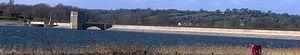
Le lac de Chew Valley est un lac de barrage de la Chew Valley dans le Somerset, en Angleterre. Il est alimenté par la rivière Chew et créé par le barrage du lac de Chew Valley. Il est la principale source d'eau potable de la ville de Bristol.